Clare's Dragoons

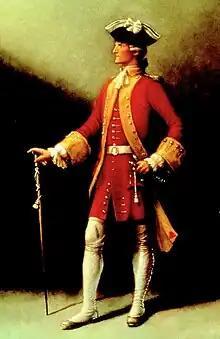
Richard Hennessy, founder of Jas Hennessy & Co., in the uniform of the Clare's Regiment

There were two Irish regiments in French service that bore at some time the name of Clare and of O'Brien. The original O'Brien's Regiment was placed on the French establishment in 1689, and after being renamed as Clare's Regiment in 1691 it was renamed again in 1694 as Lee's Regiment.